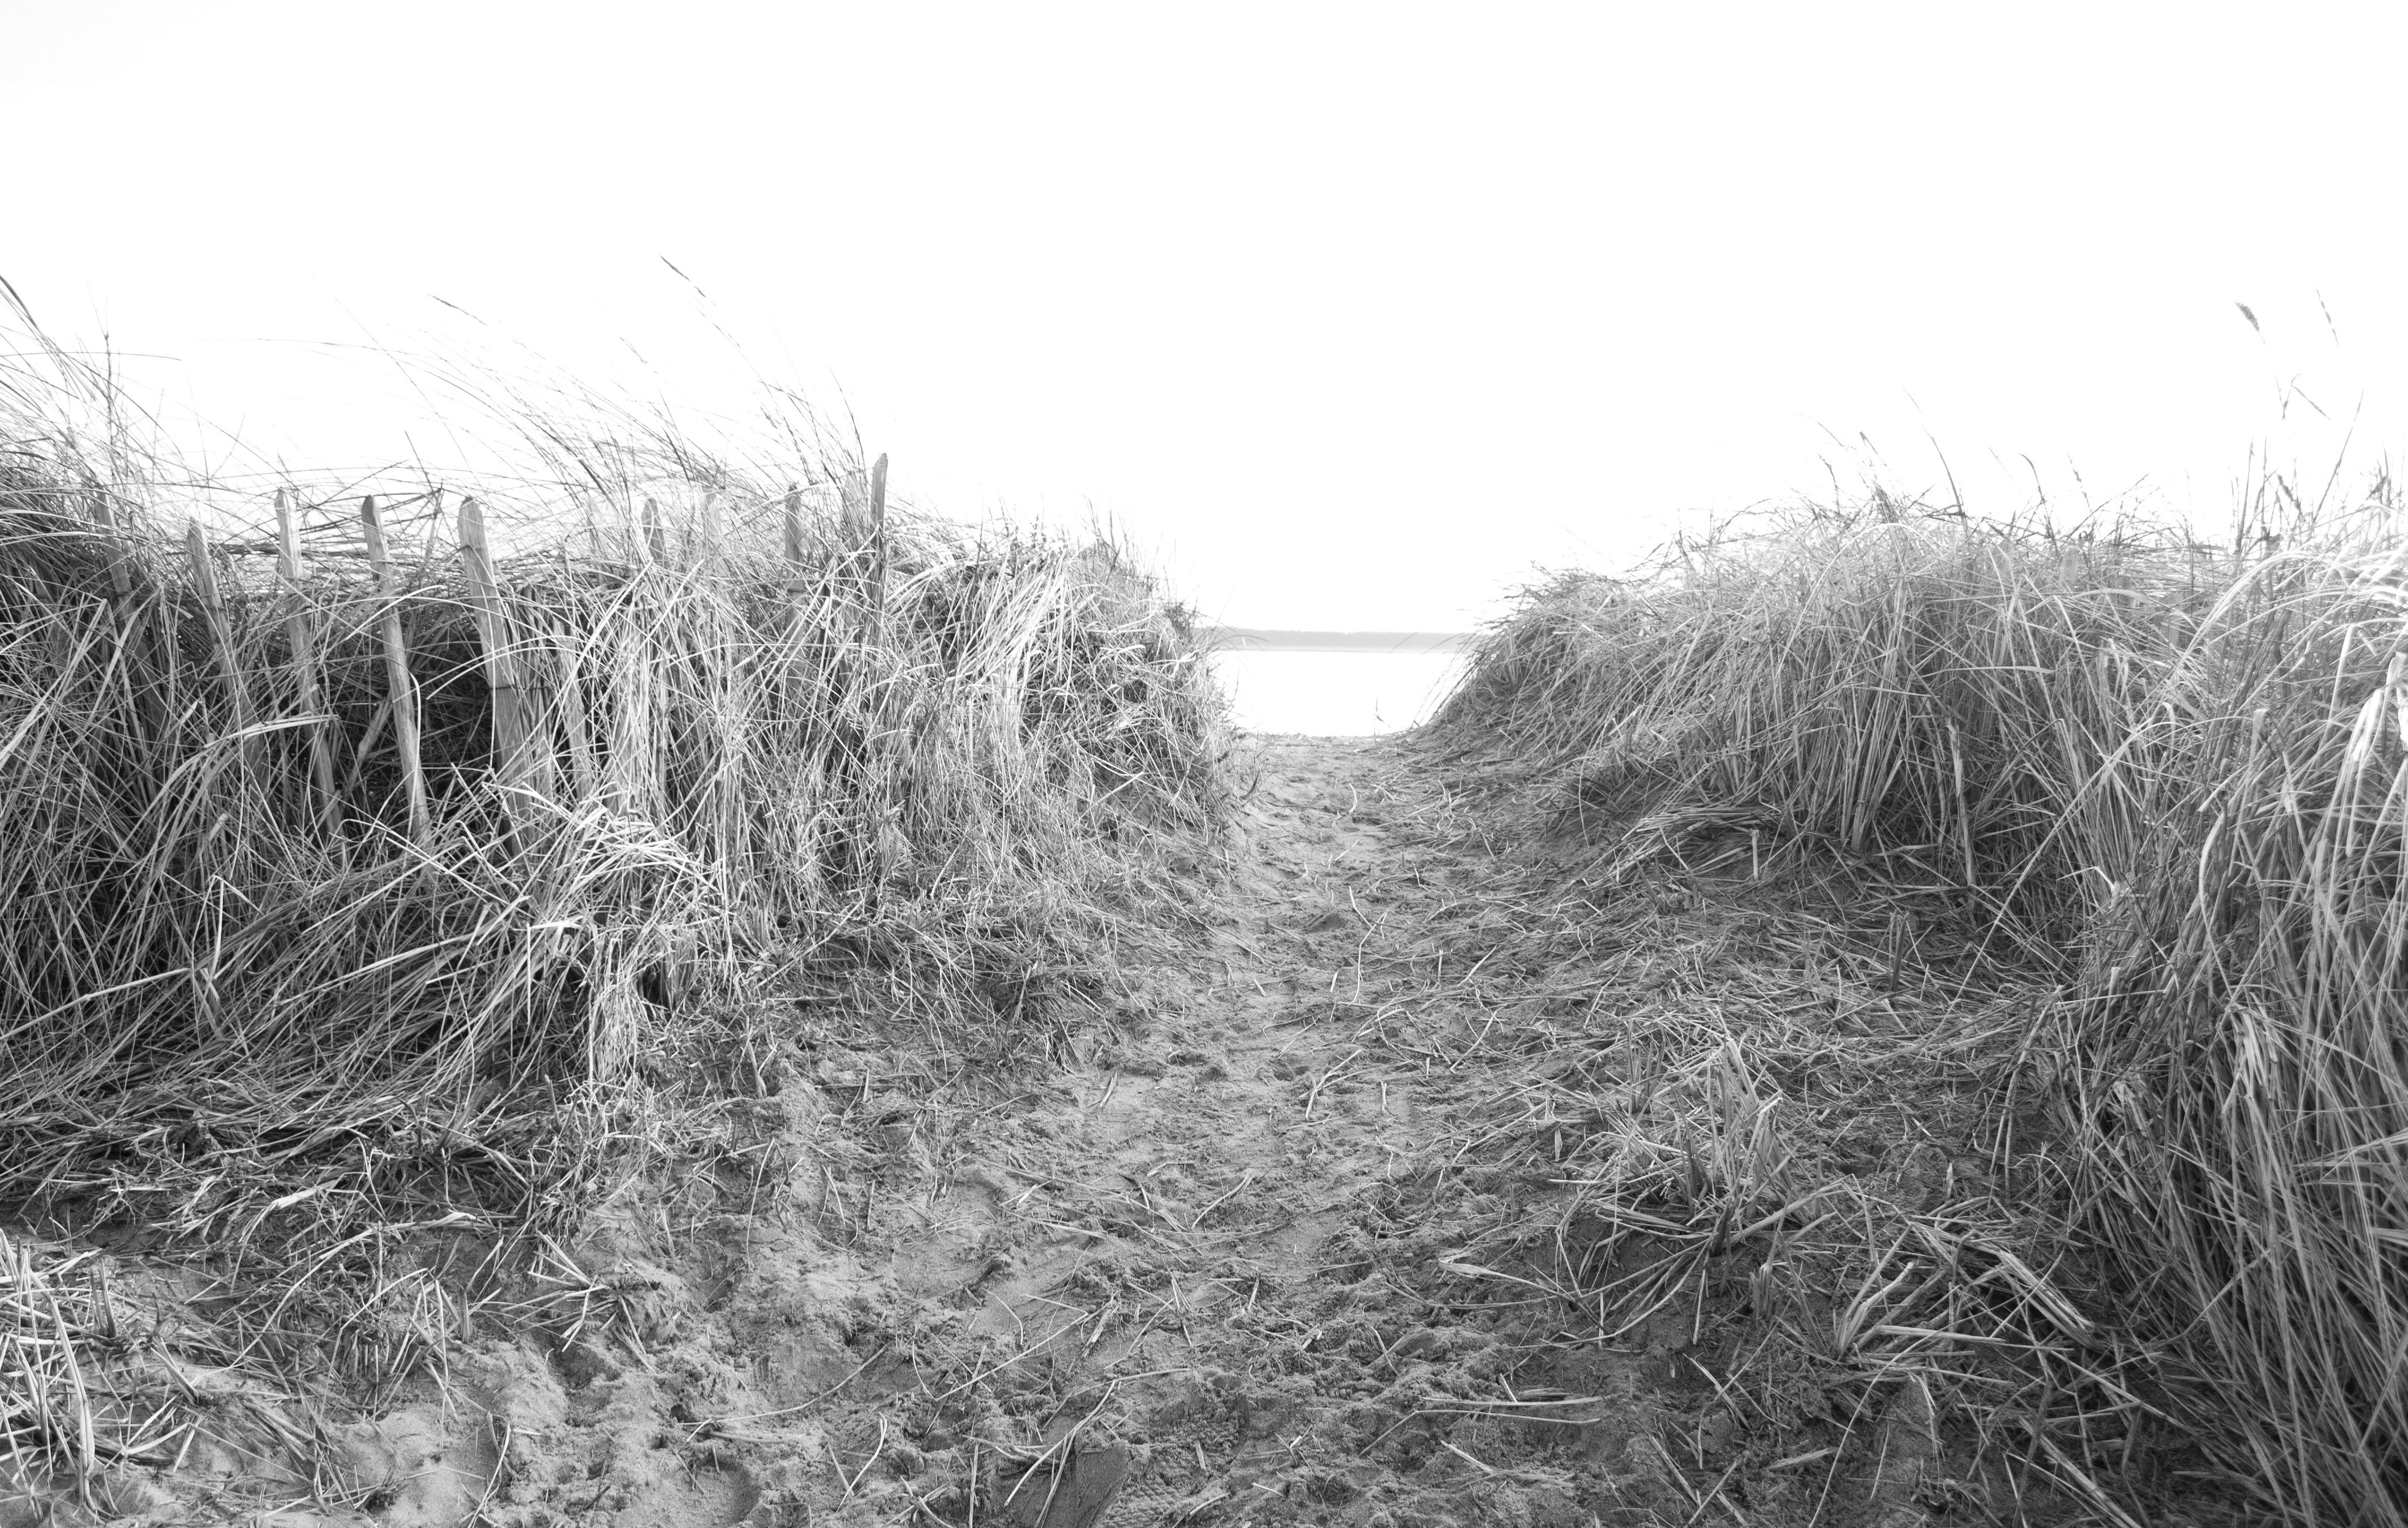
tree, grass, branch, black and white, field, meadow, prairie, soil, monochrome, wetland, habitat, rural area, monochrome photography, atmospheric phenomenon, grass family